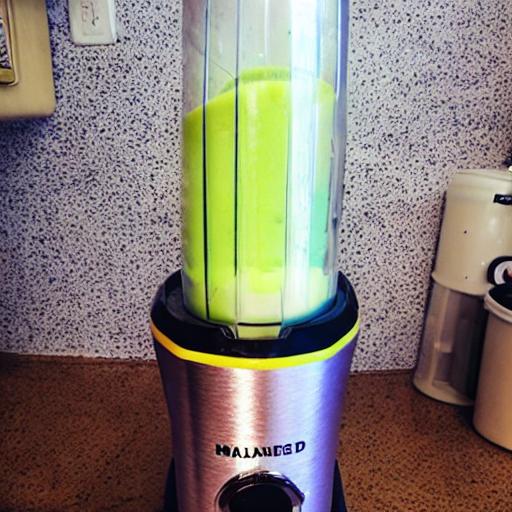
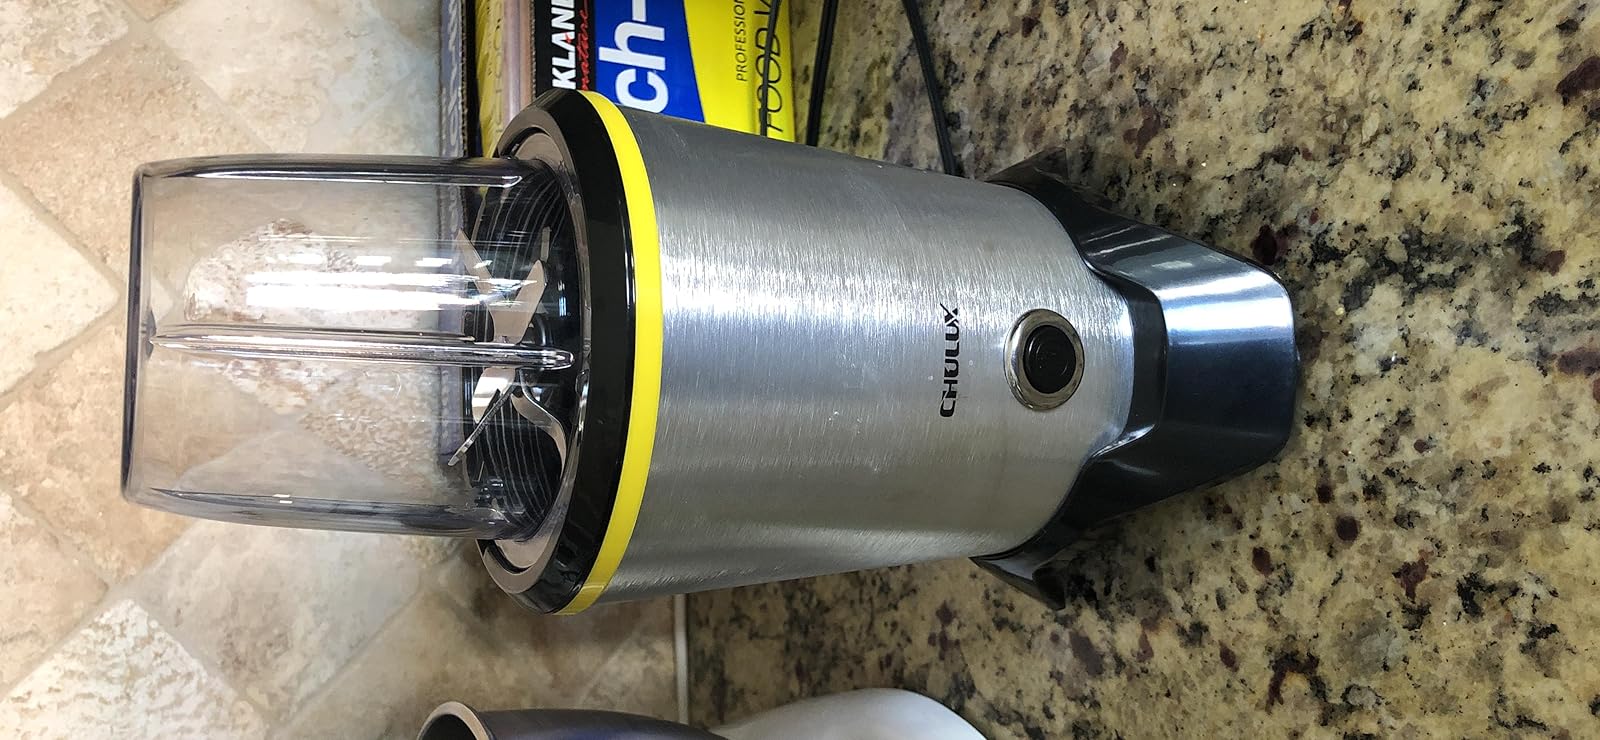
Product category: items_blender
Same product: no